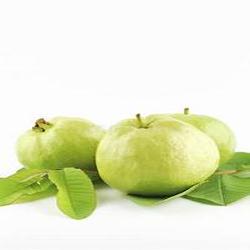
Label: Guava